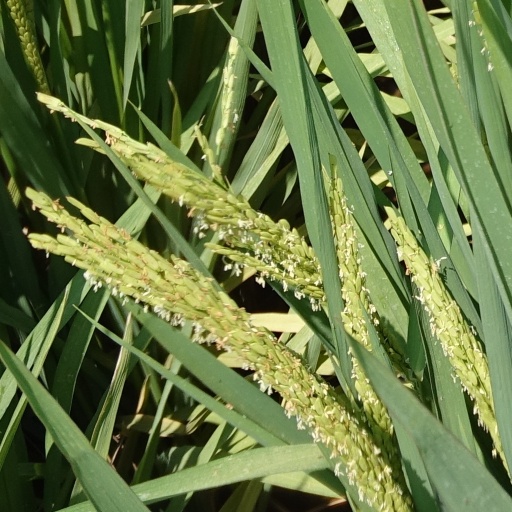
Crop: rice